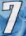
Number: 7